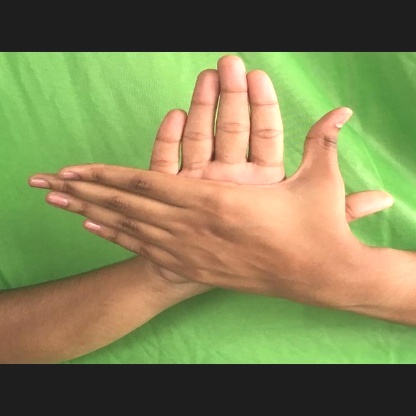
Mudra: Chakra